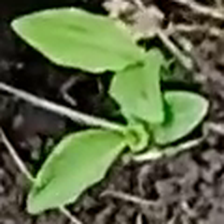
Weed species: Kena_(Commplina_benghalensio)